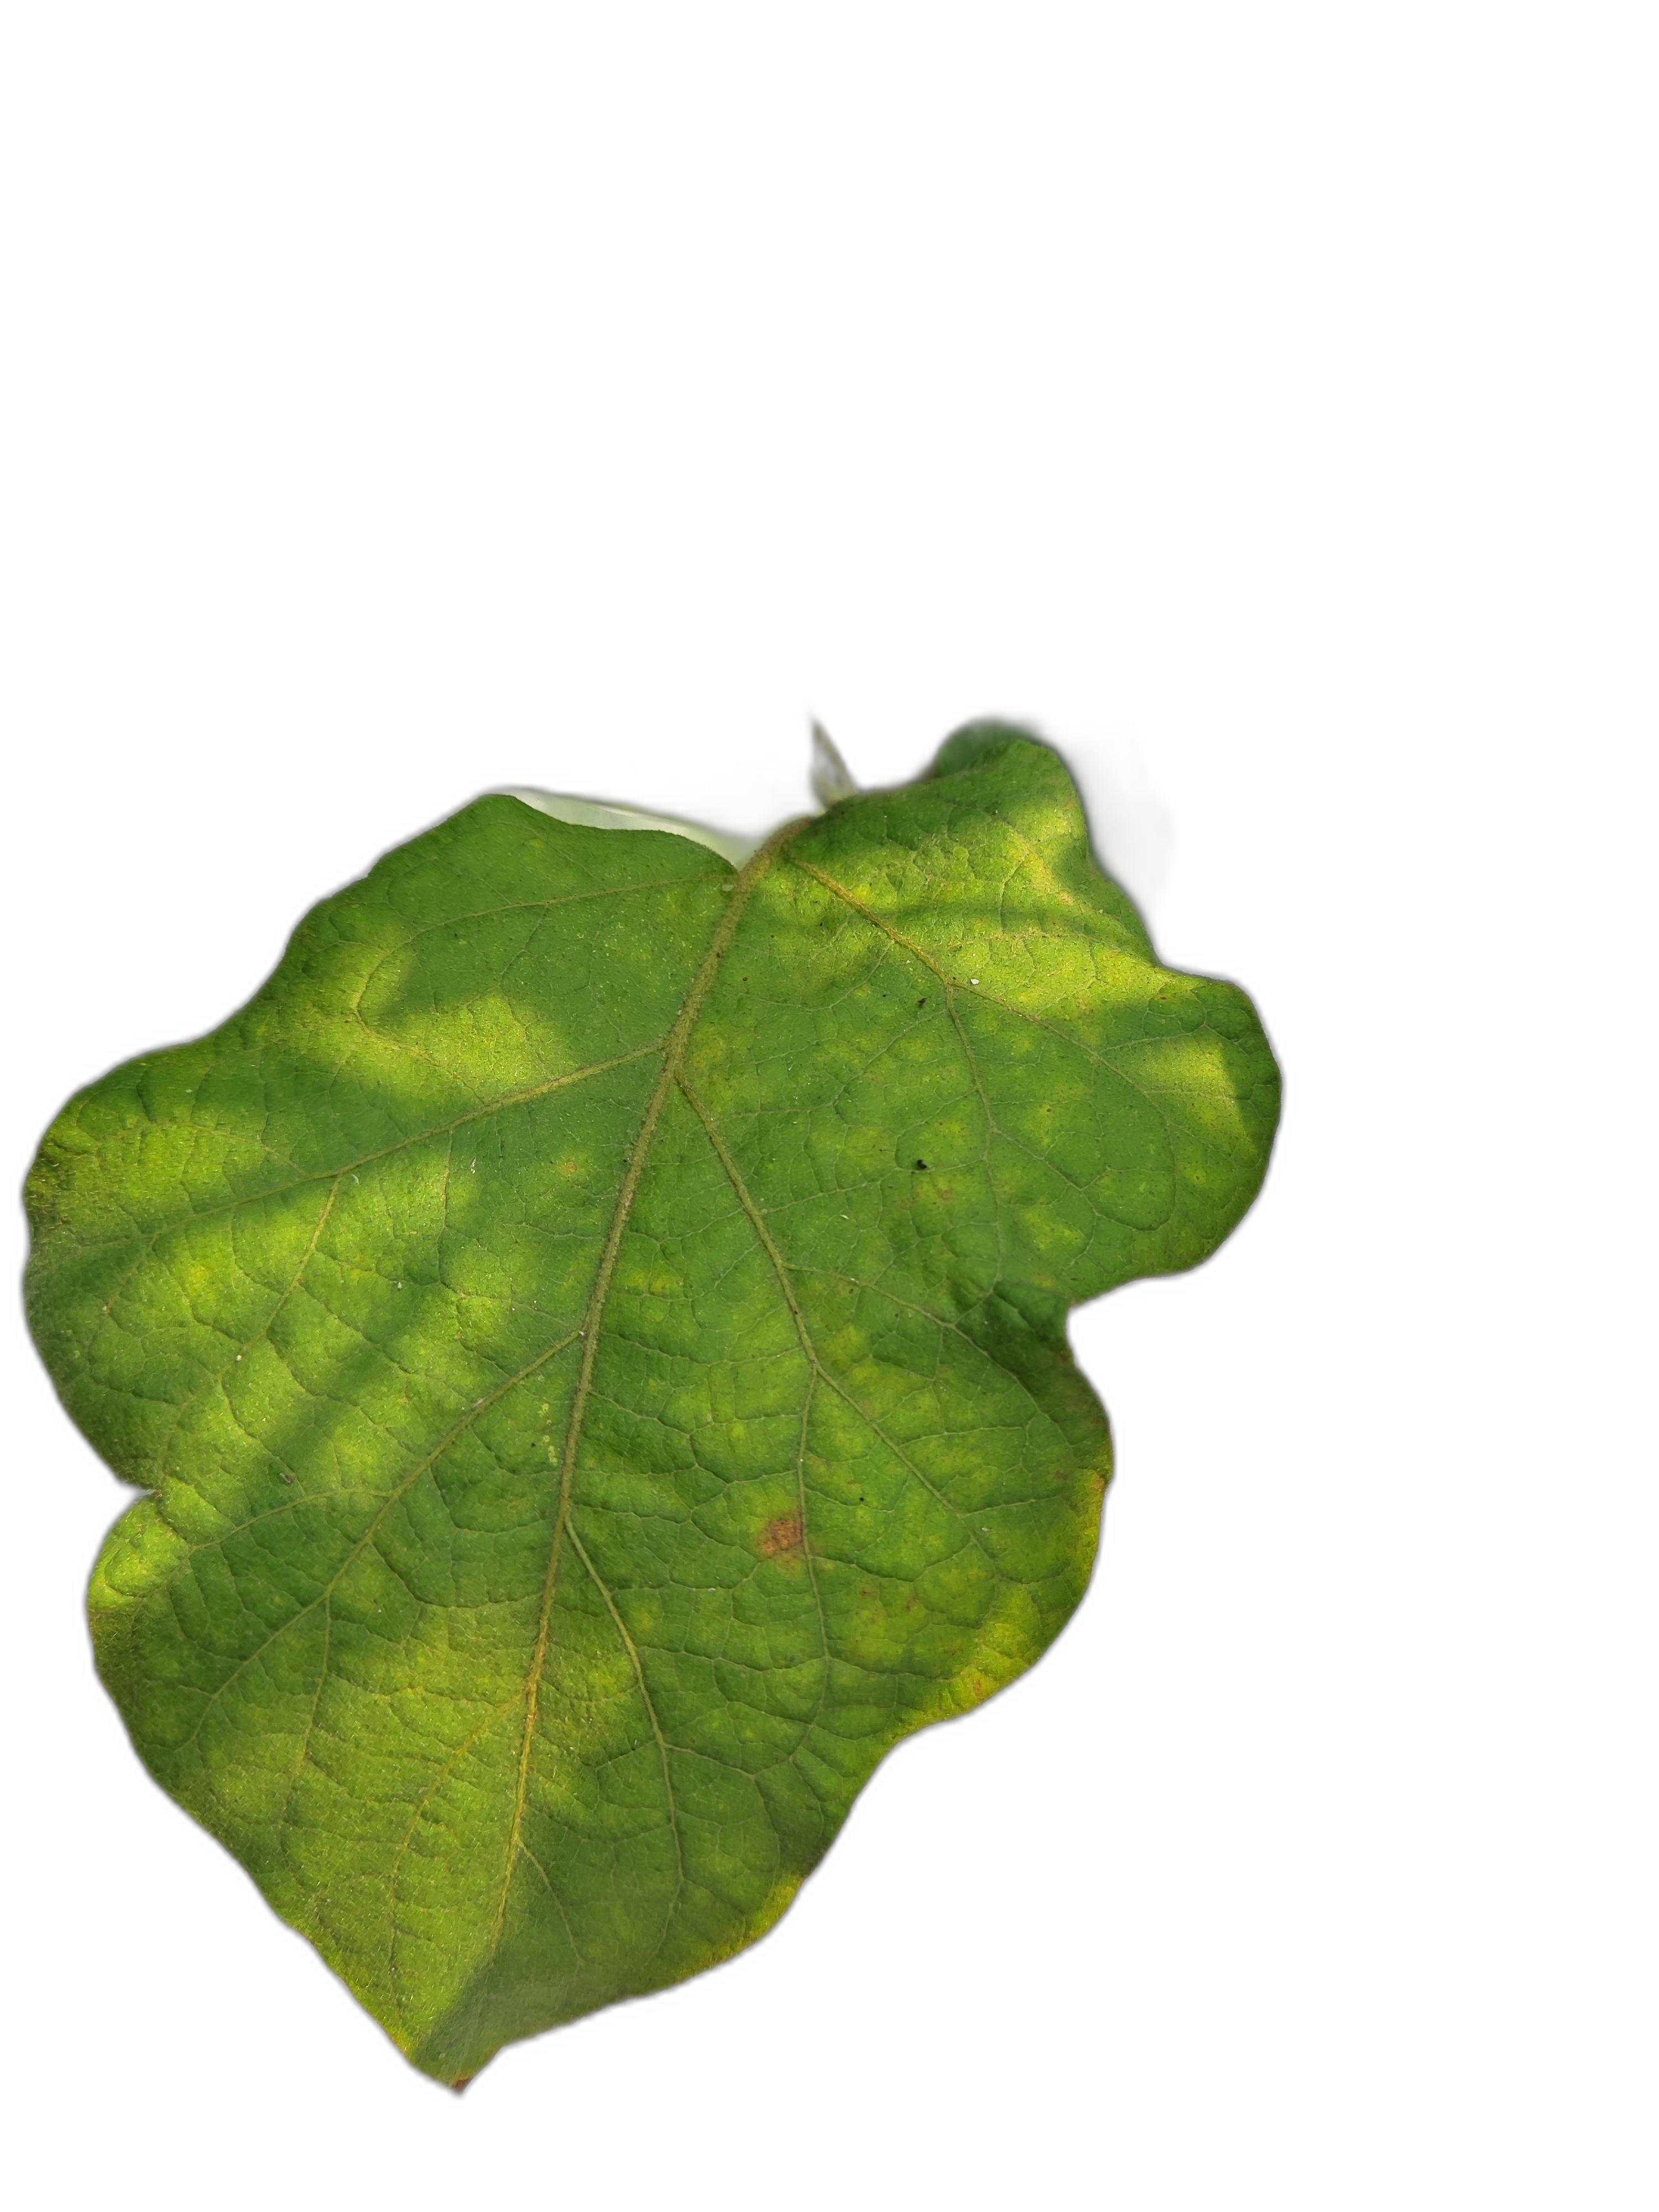
Label: Healthy Leaf